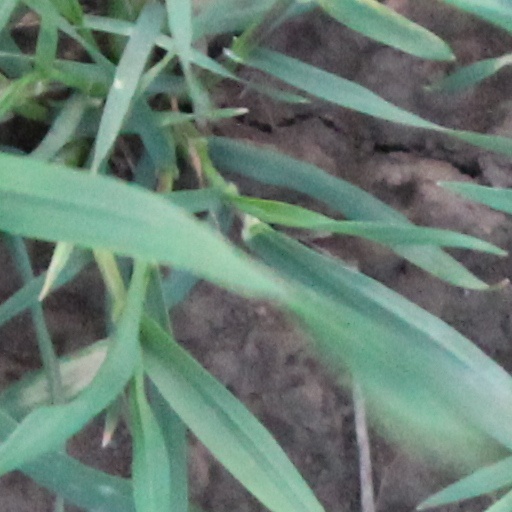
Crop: wheat